Nirmala Govindarajan

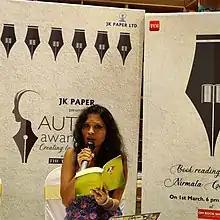
Nirmala Govindarajan

Nirmala Govindarajan is an Indian novelist and journalist. Her novel "Taboo" (2019) was shortlisted for the Rabindranath Tagore Literary Prize and was longlisted for the Atta Galatta Bangalore Literature Festival Book Prize in 2020.